Pulse dialing

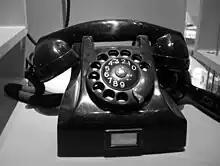
Swedish phone with one pulse for 0

The mechanical nature of the stepping switches or relays employed at the switching system generally limited the speed of operation, the pulsing rate, to ten pulses per second.